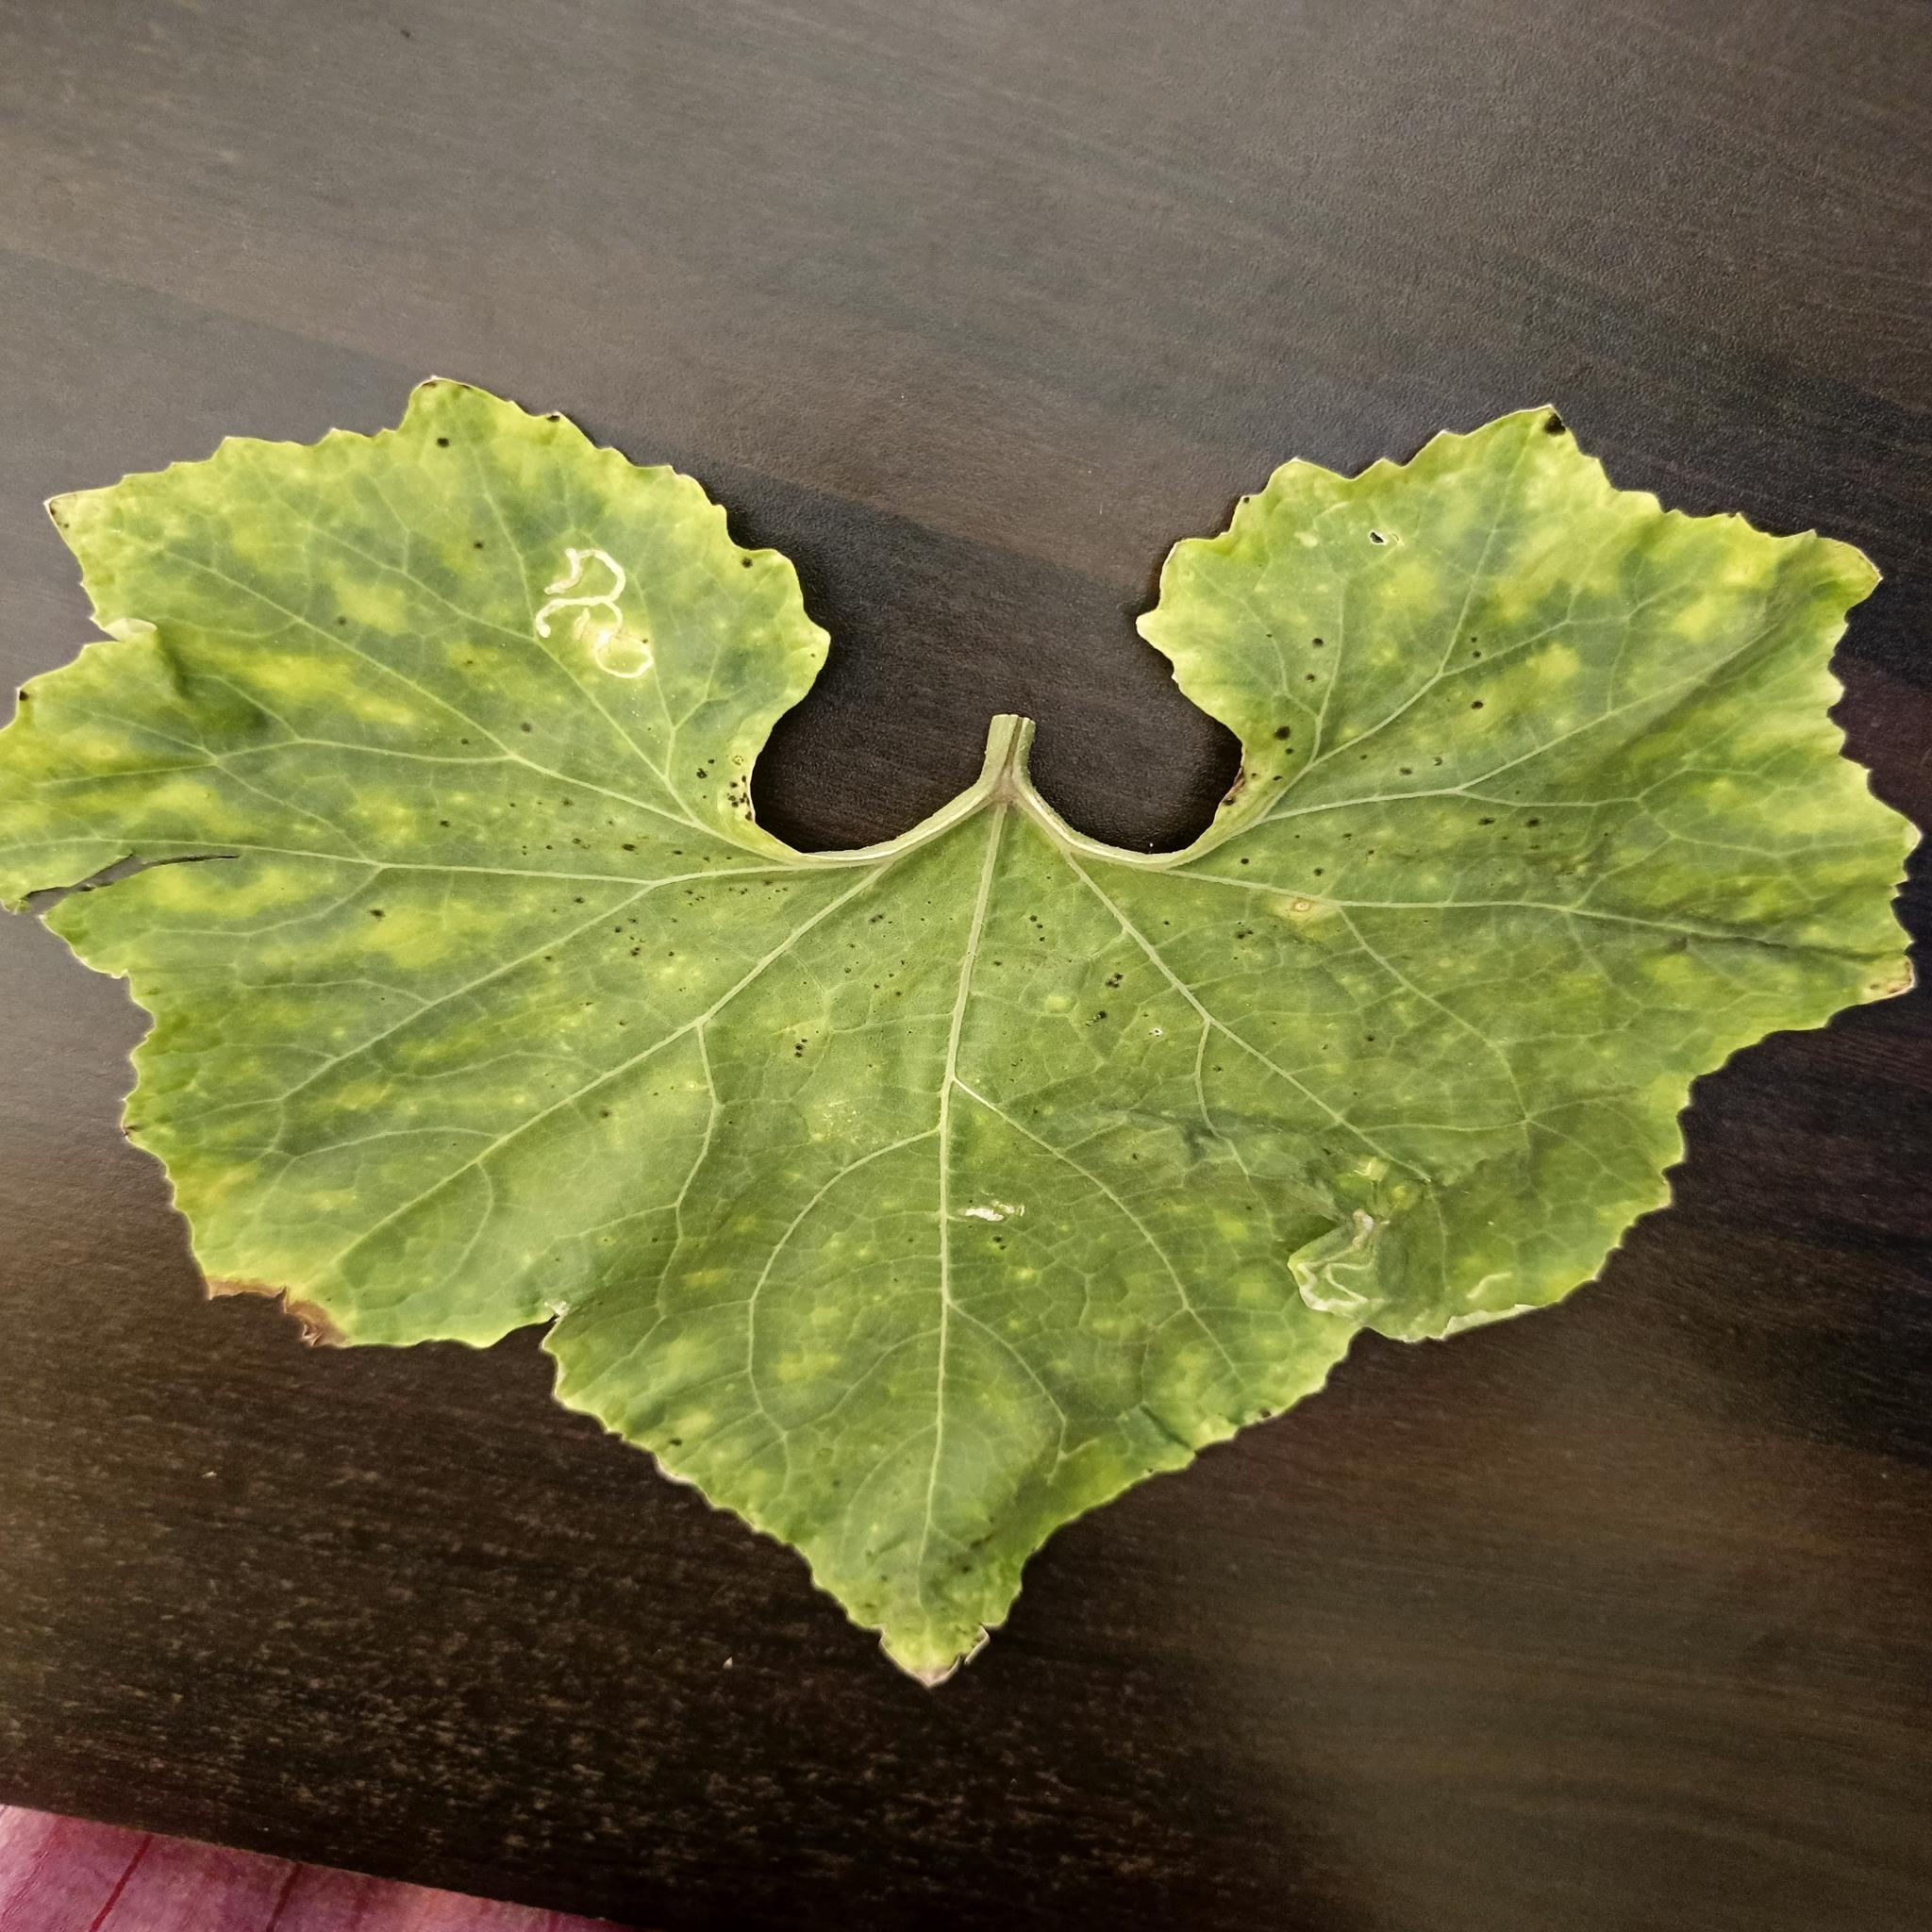
Label: Leaf curl